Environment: real
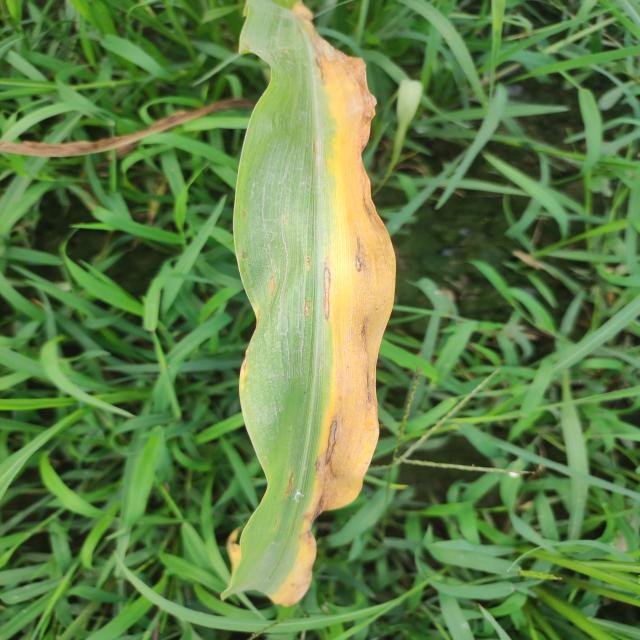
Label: potassium_deficiency